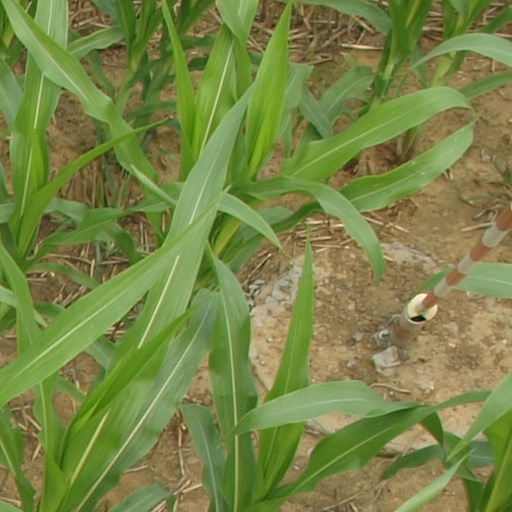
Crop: maize; corn